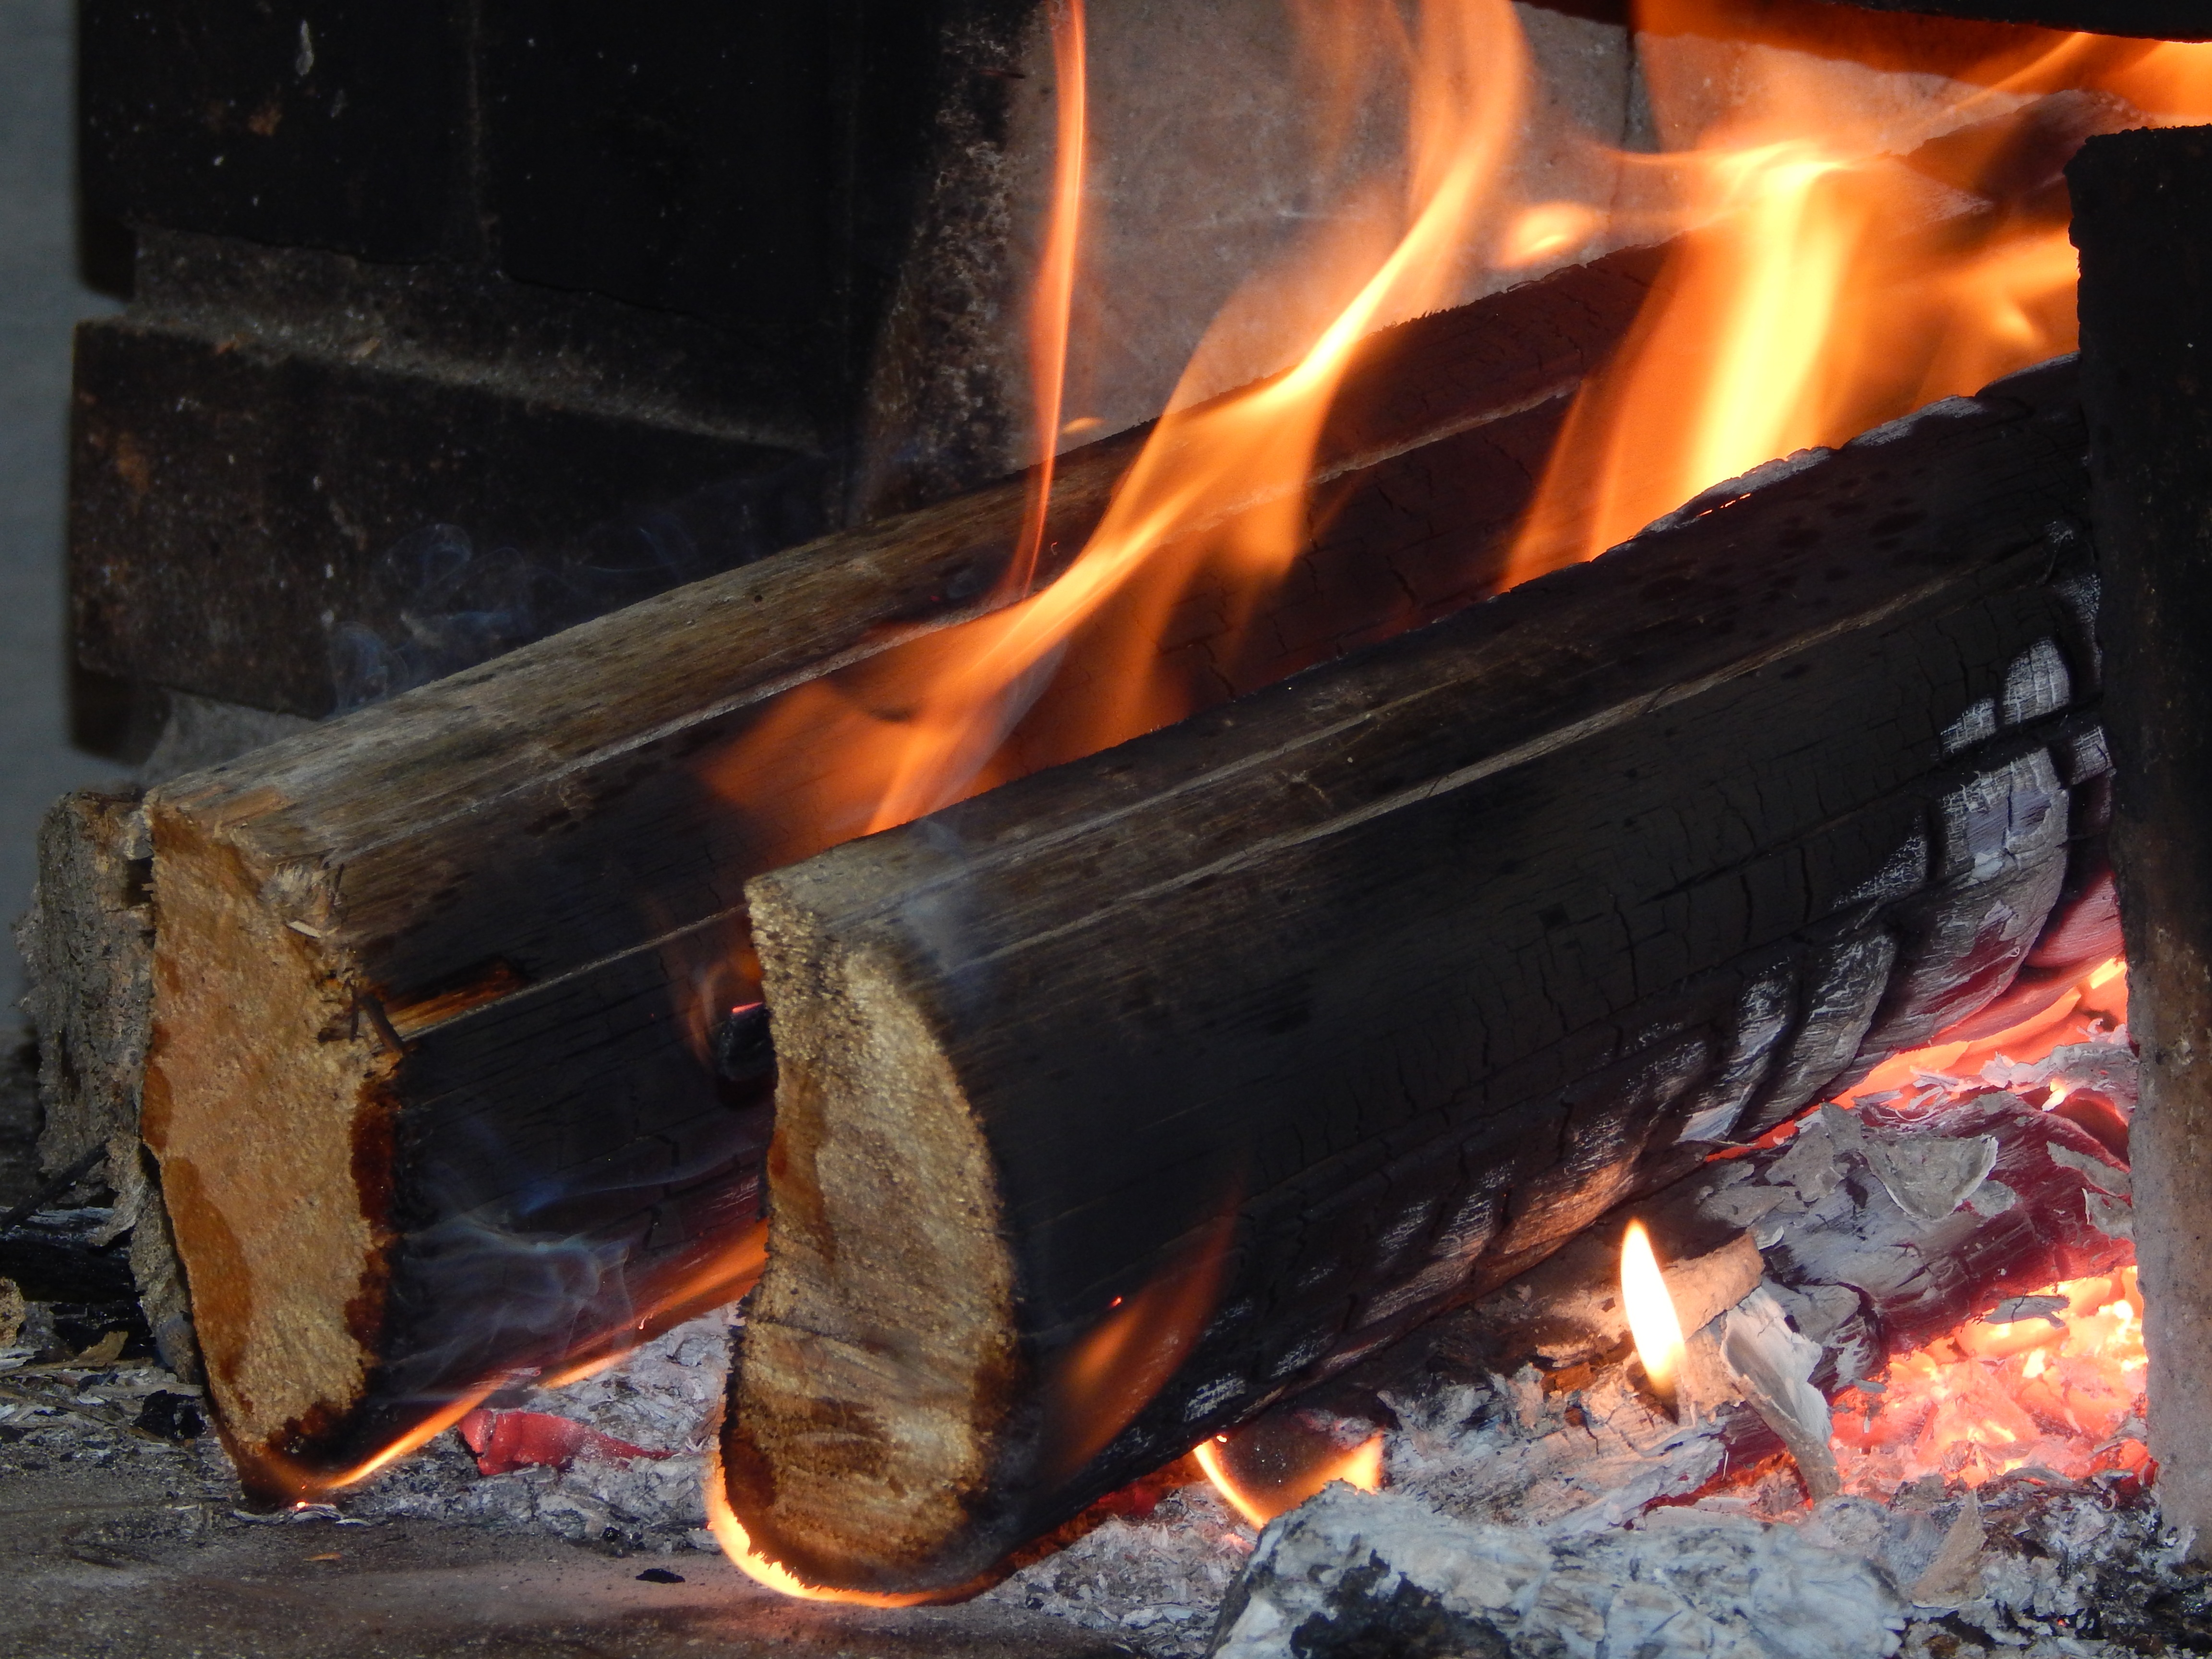
wood, fire, firewood, campfire, forge, hearth, metalworking, man made object